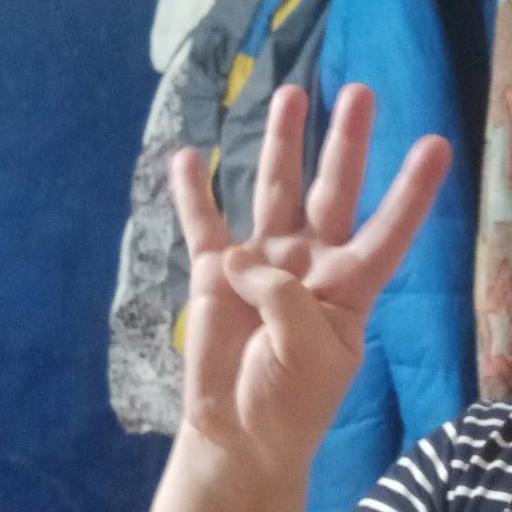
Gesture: four